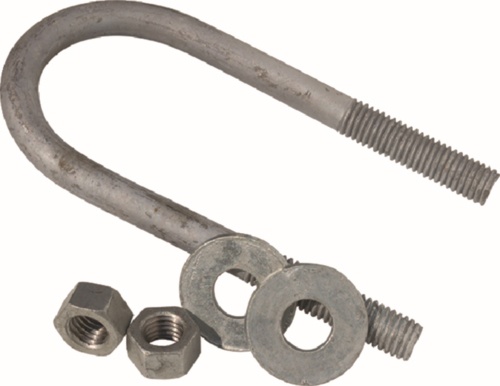
TIE-86224 Tie Down Engineering Galvanized 3/8 Round U-Bolt Kit 1-3/4" x 4-13/16"
TIE-86224 Tie Down Engineering Galvanized 3/8 Round U-Bolt Kit 1-3/4" x 4-13/16" Leg Length (A) = 4-13/16", Leg Width (B)= 1-3/4", Thread (C)= 1-3/4" Used for mounting brackets and component to trailer frame. Includes galvanized Round U-bolts, flat washers, lock washers and nuts.
Brand: Tie Down
Category: Hardware > Hardware Accessories > Hardware Fasteners > Drywall Anchors